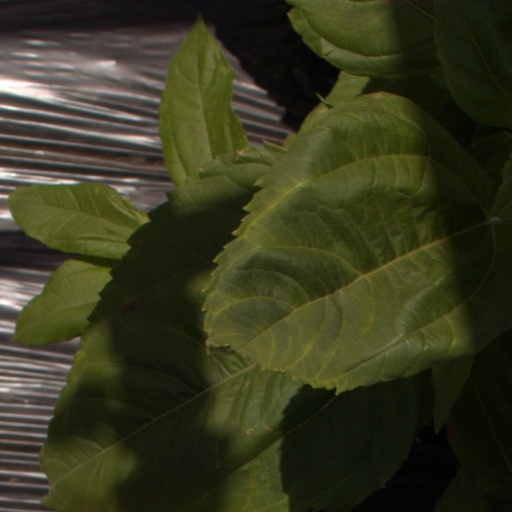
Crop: Jerusalem artichoke